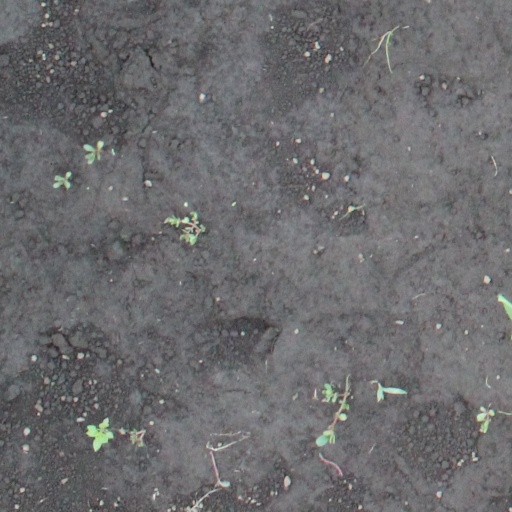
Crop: soybean